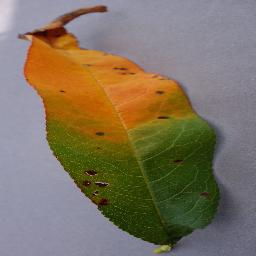
Label: Peach___Bacterial_spot